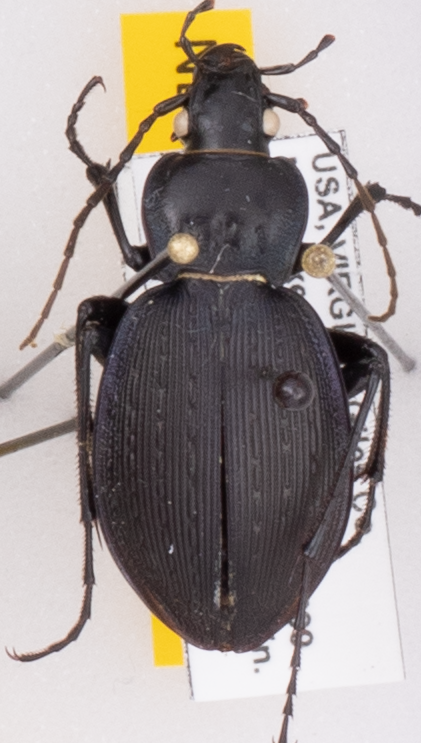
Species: Carabus goryi
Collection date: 2022-06-28
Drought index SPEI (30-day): -0.616
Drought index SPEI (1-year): -0.922
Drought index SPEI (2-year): -0.46